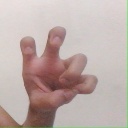
अक्षर: छ